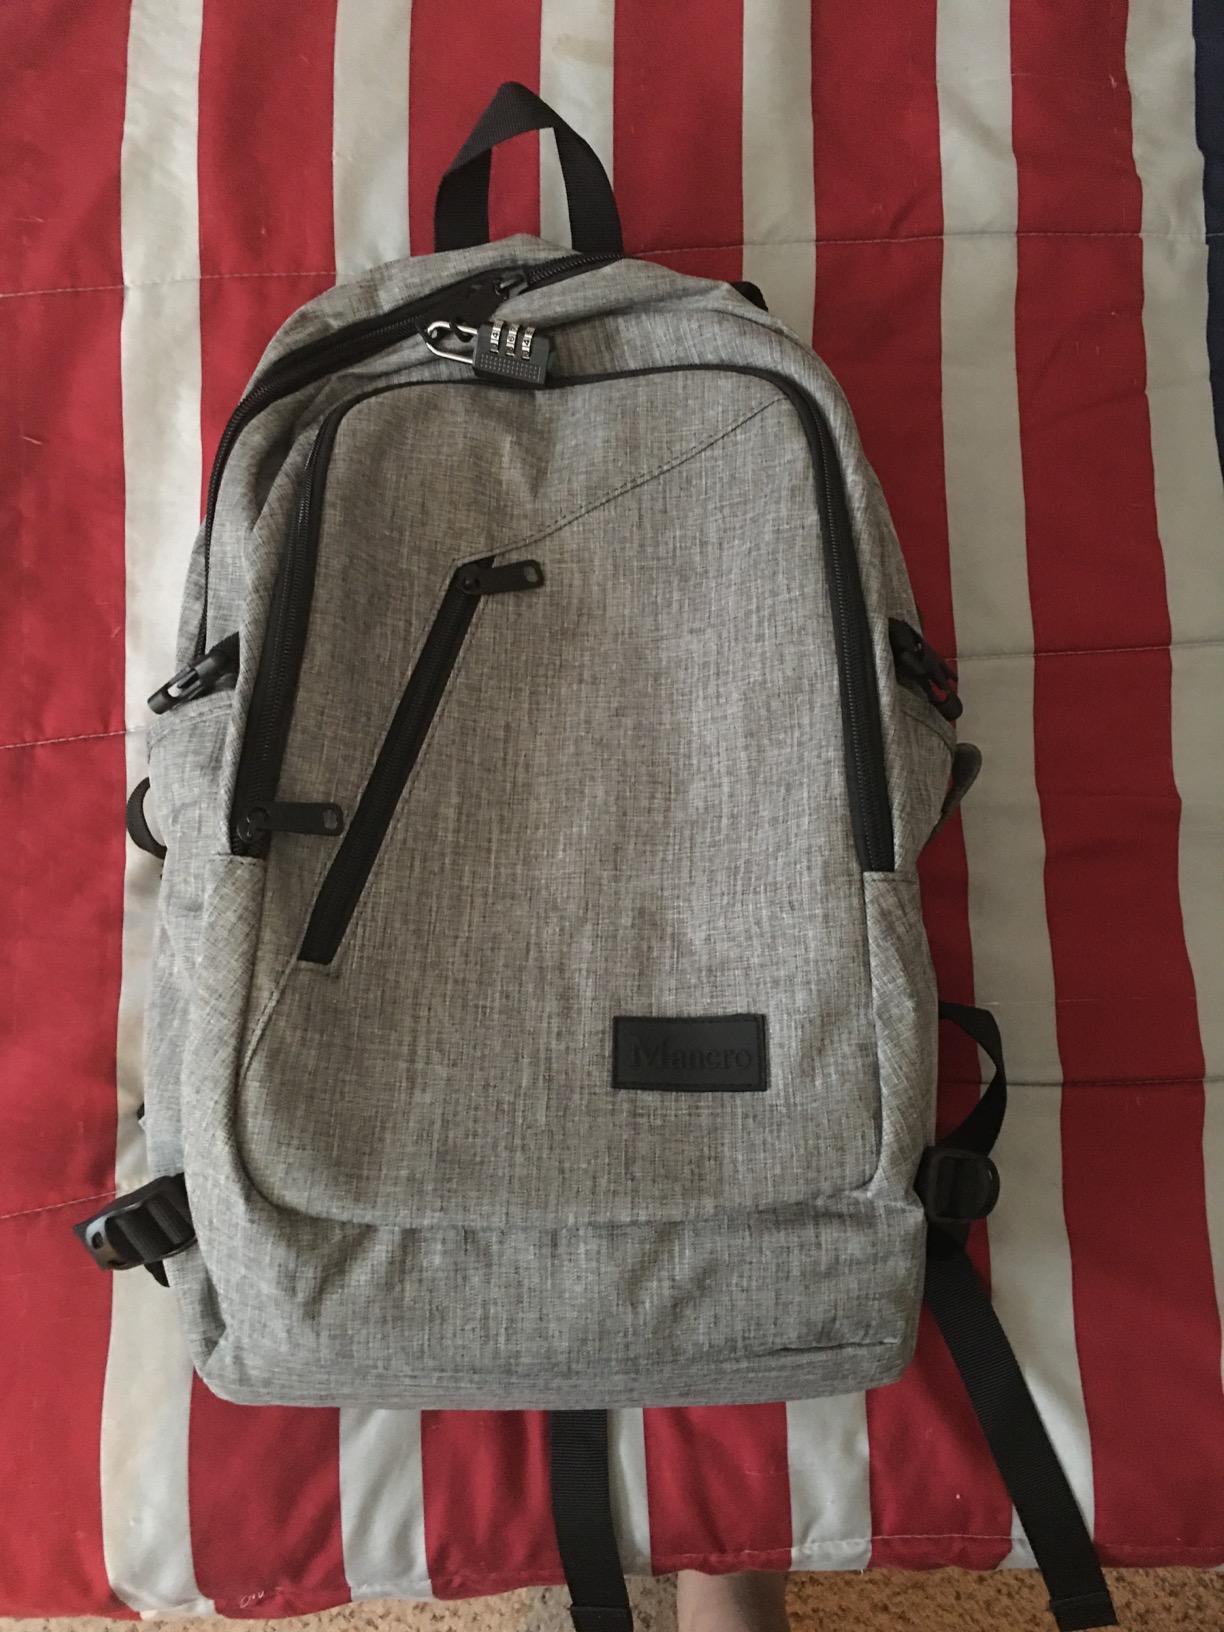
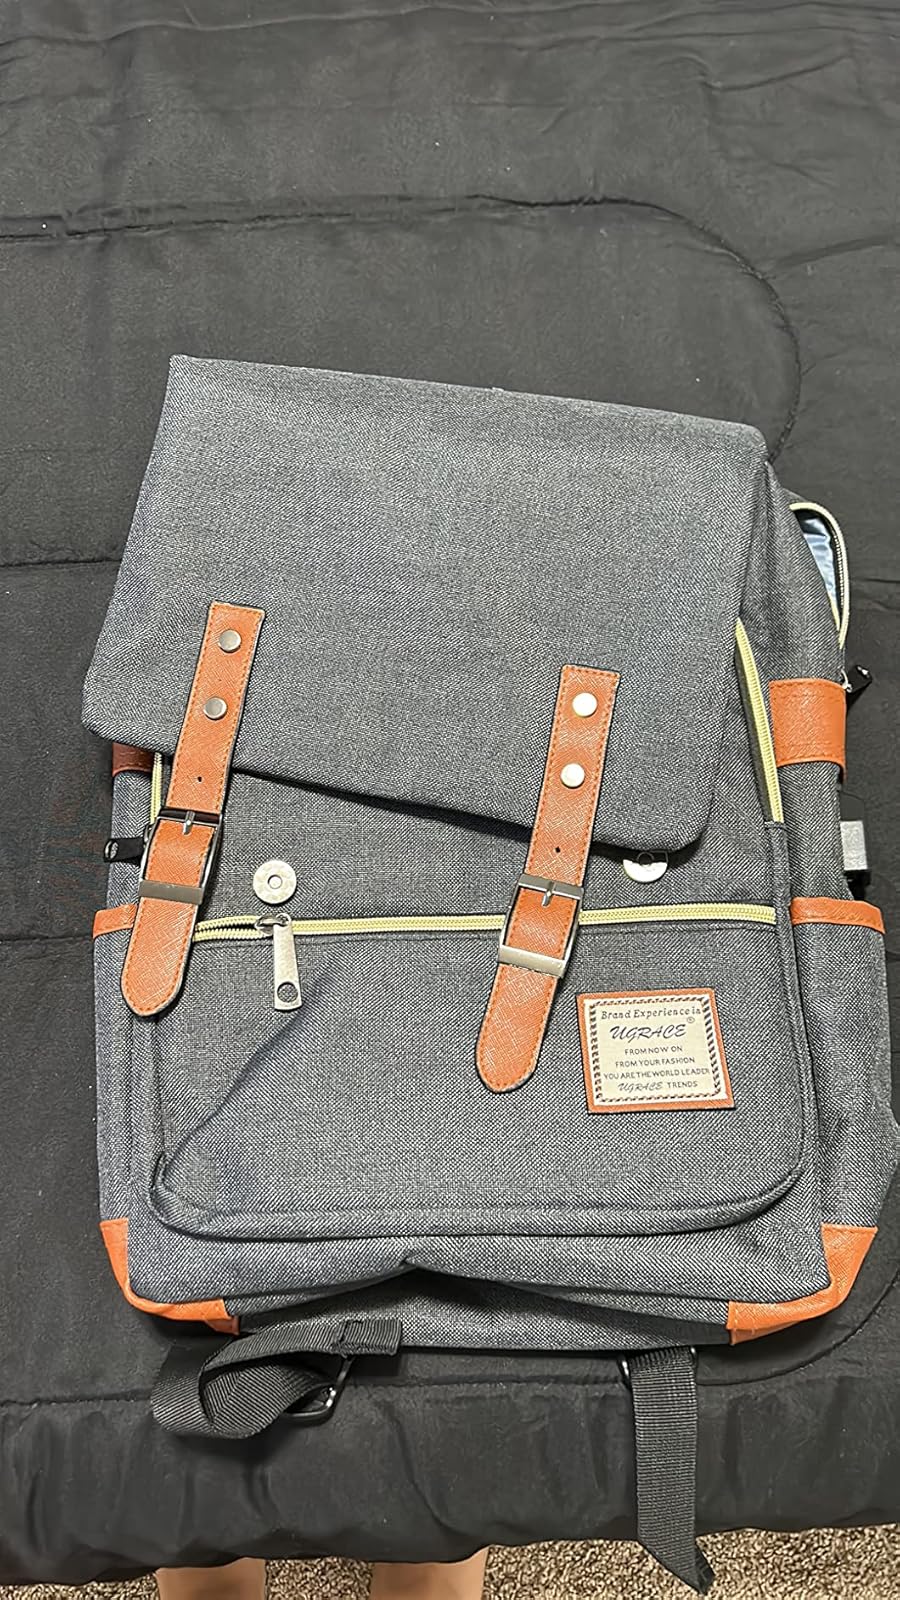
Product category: bag
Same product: no